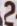
Number: 2